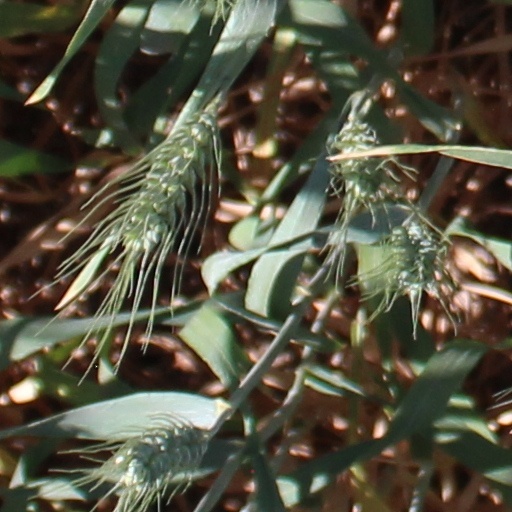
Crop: wheat